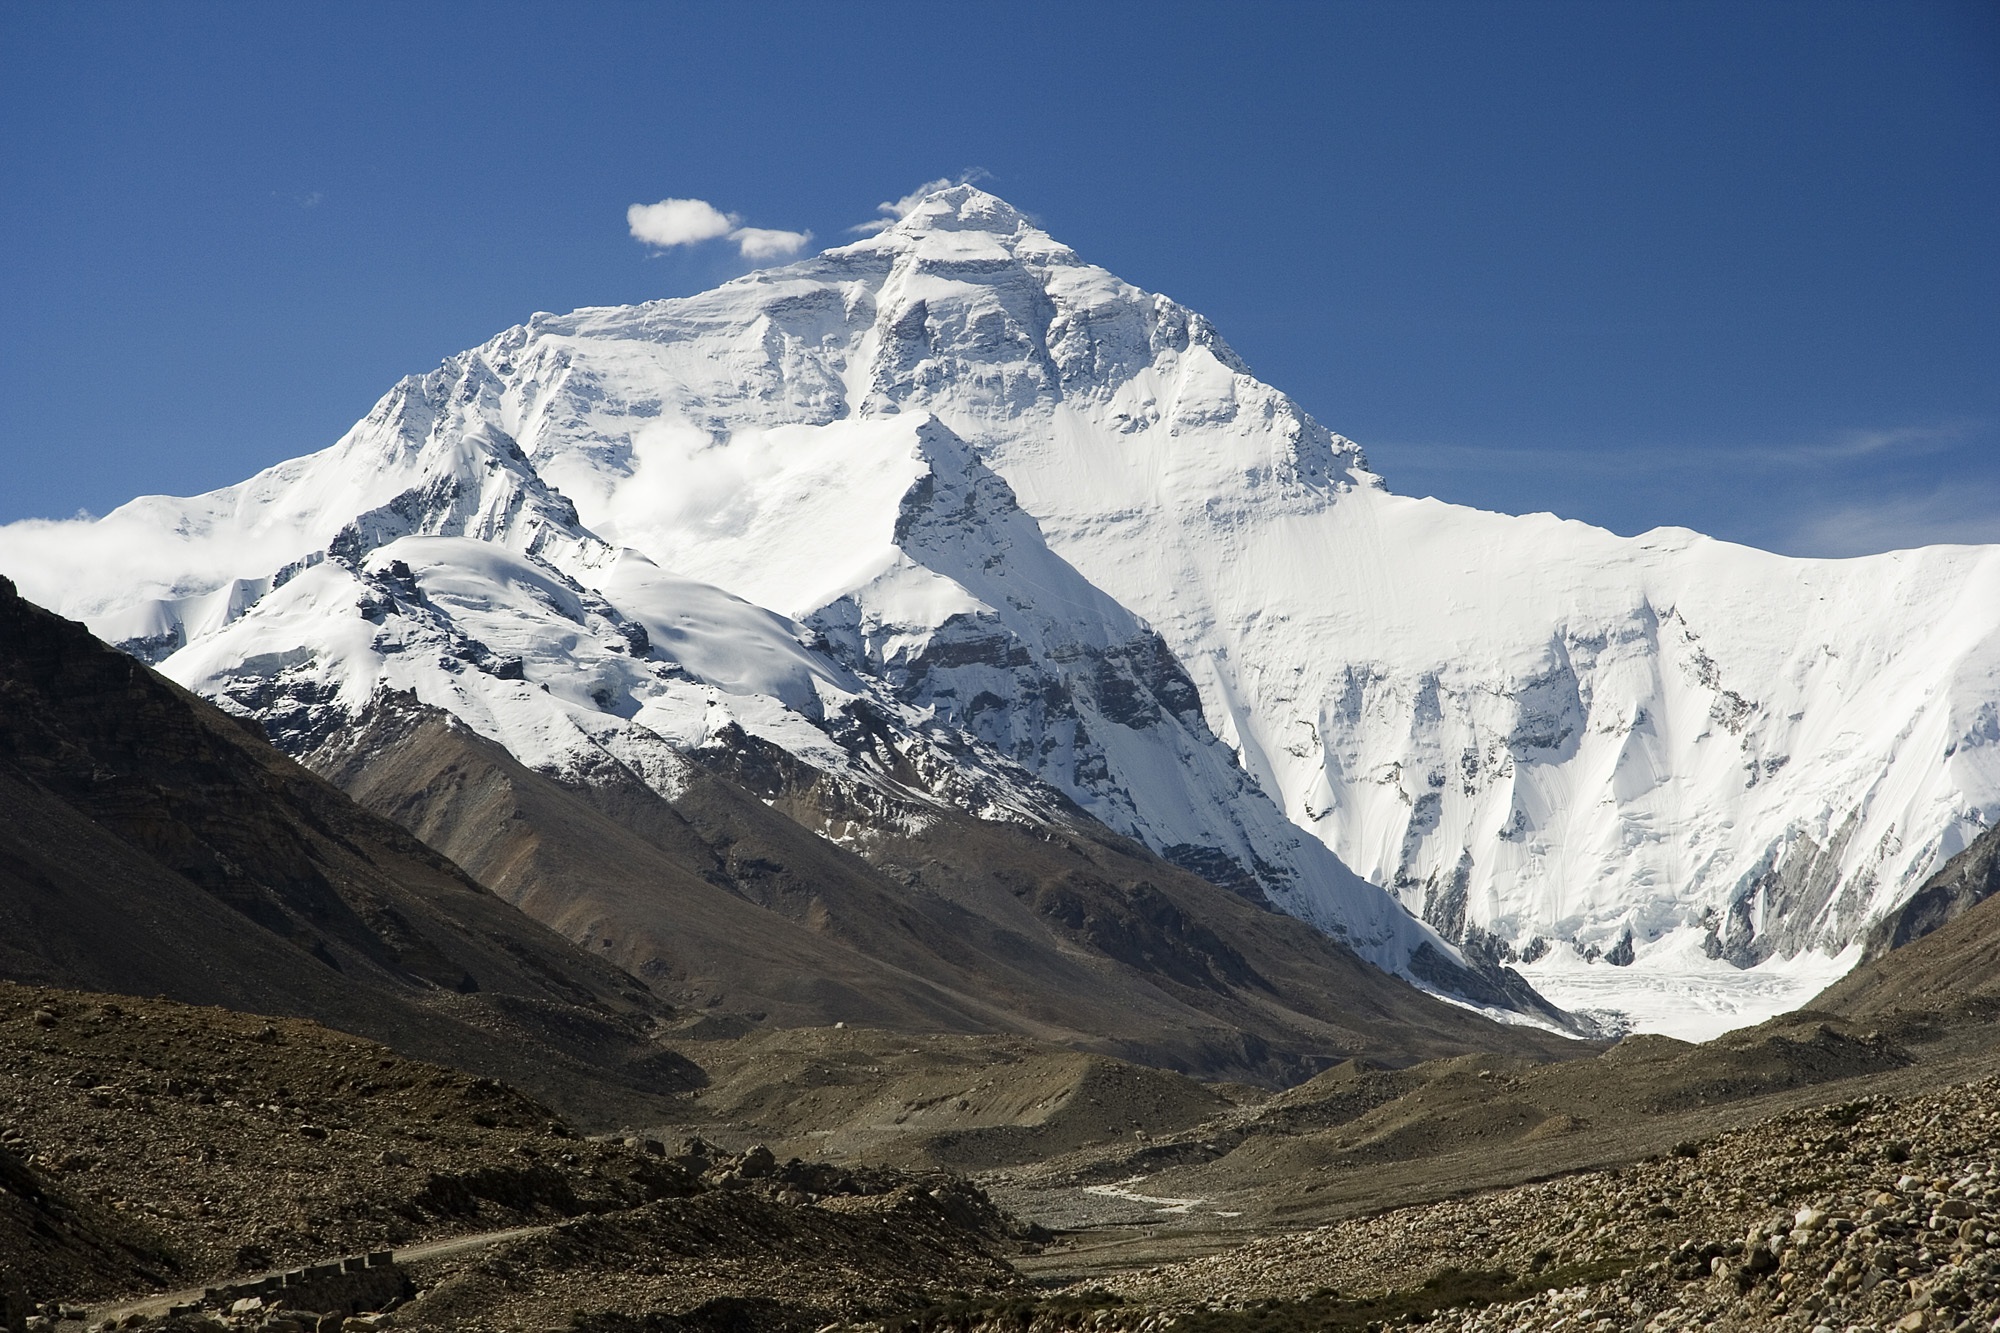
mountain, snow, adventure, mountain range, ridge, summit, nepal, alps, plateau, fell, cirque, himalayas, landform, mountain pass, everest, geographical feature, mountainous landforms, geological phenomenon